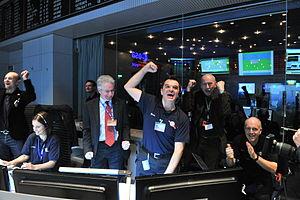
Philae est un atterrisseur de l'Agence spatiale européenne transporté à quelque 510 millions de kilomètres de la Terre par la sonde spatiale Rosetta jusqu'à ce qu'il se pose sur la comète 67P/Tchourioumov-Guérassimenko le 12 novembre 2014, plus de dix ans après avoir quitté la Terre.
La mission Rosetta est une mission spatiale de l'Agence spatiale européenne ayant pour but l'étude des comètes, et particulièrement la comète 67P/Tchourioumov-Guérassimenko, dite « Tchouri », grâce notamment à l'atterrisseur Philae.
Rosetta est une mission spatiale de l'Agence spatiale européenne dont l'objectif principal est de recueillir des données sur la composition du noyau de la comète 67P/Tchourioumov-Guérassimenko et sur son comportement à l'approche du Soleil. La sonde spatiale, d'une masse de trois tonnes, s'est placée en orbite autour de la comète puis, après une période d'observation de plusieurs mois, a envoyé, le 12 novembre 2014, un petit atterrisseur, Philae, se poser sur sa surface pour analyser, in situ, la composition de son sol et sa structure. Rosetta constitue un projet phare pour l'ESA, qui y a investi plus d'un milliard d'euros. Le comité scientifique européen a décidé sa construction en 1993, après l'abandon d'un projet commun avec la NASA, avec l'objectif d'améliorer notre connaissance du processus de formation du Système solaire, dont les comètes constituent des vestiges.